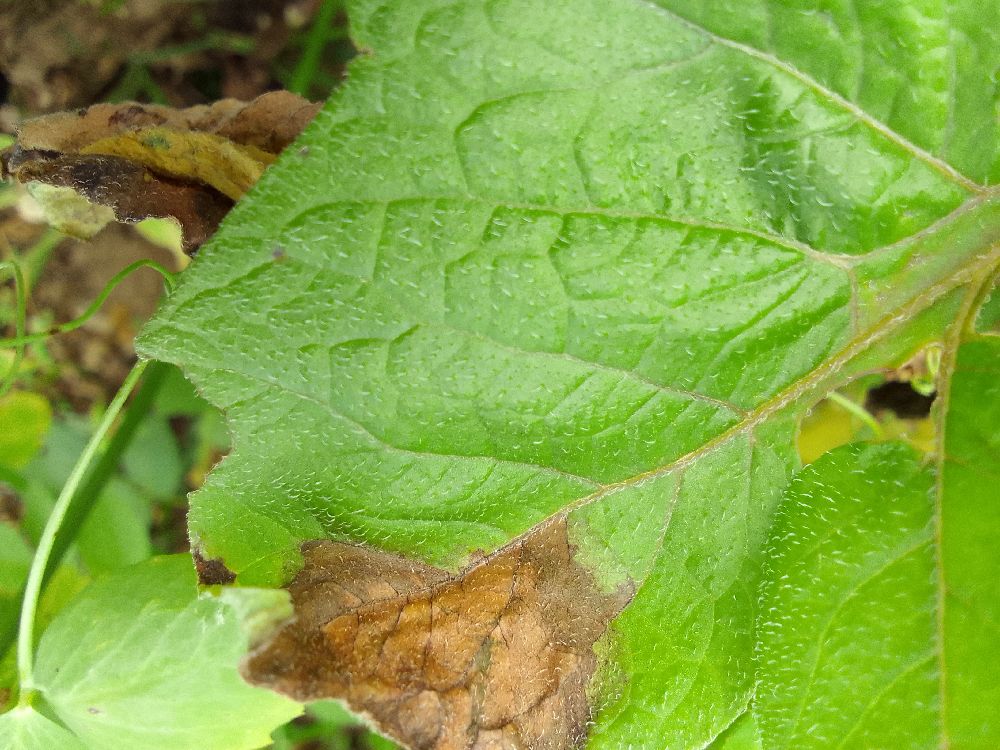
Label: Late blight